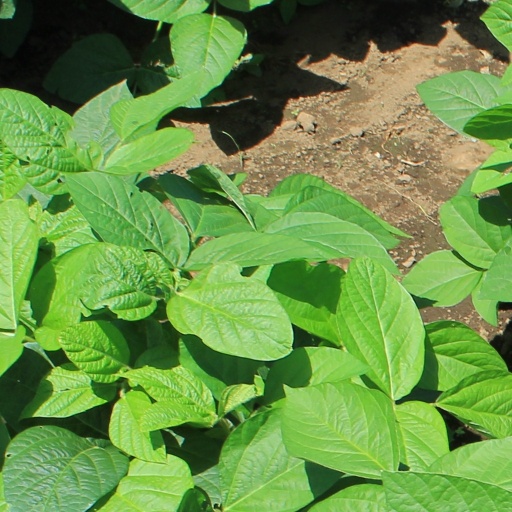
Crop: soybean